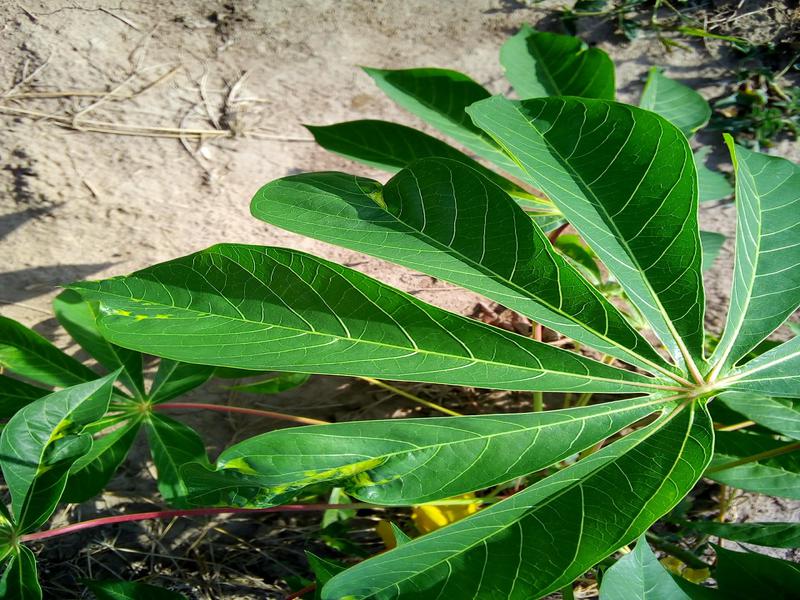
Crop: cassava
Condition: mosaic_disease